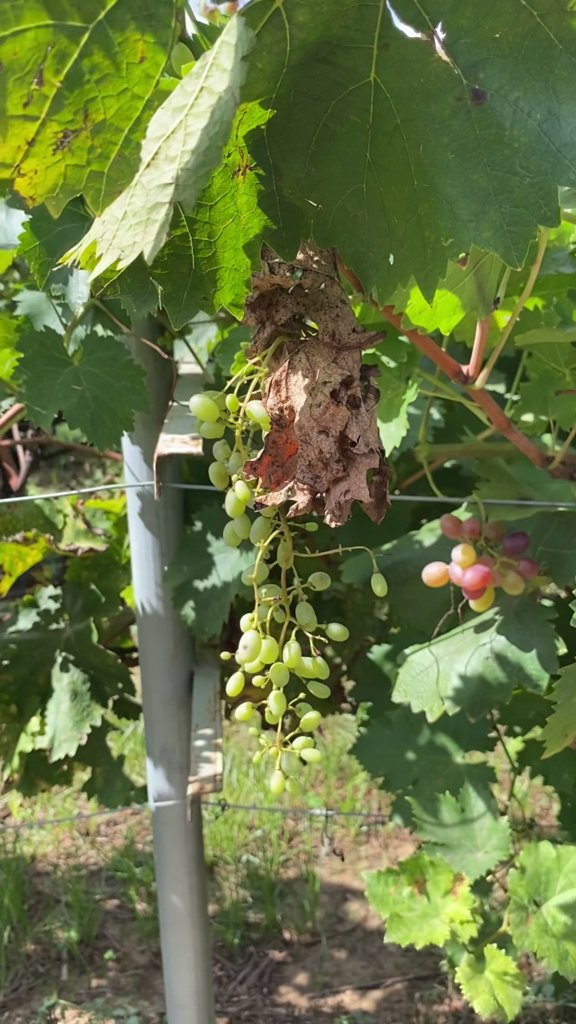
Berries visible: 86
Grape clusters: 2